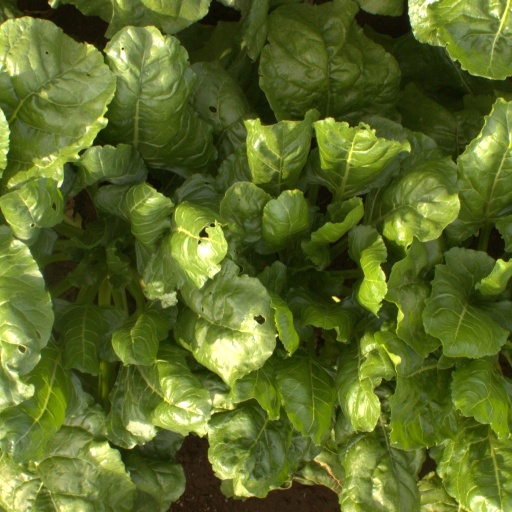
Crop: sugar beet